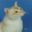
Label: cat